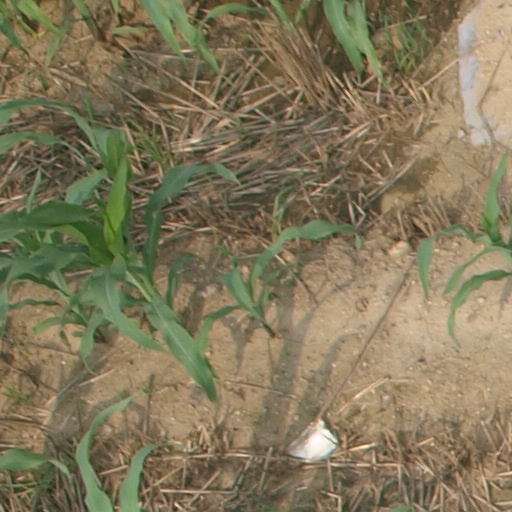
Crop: maize; corn